D-400 engine

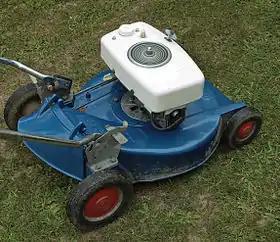
Restored Masport Iron Horse engine

The D-400 series engine or the Iron Horse engine was a light-duty two-stroke engine used for powering lawnmowers produced from the 1950s to the late 1970s. D-400 engines were single-cylinder engines designed and manufactured by the Outboard Marine Corporation (OMC; Johnson and Evinrude) for Lawn-Boy and Masport. The D-400 engines displaced 109 cc, generated of power, and operated in the range of 2400-3300 RPM.